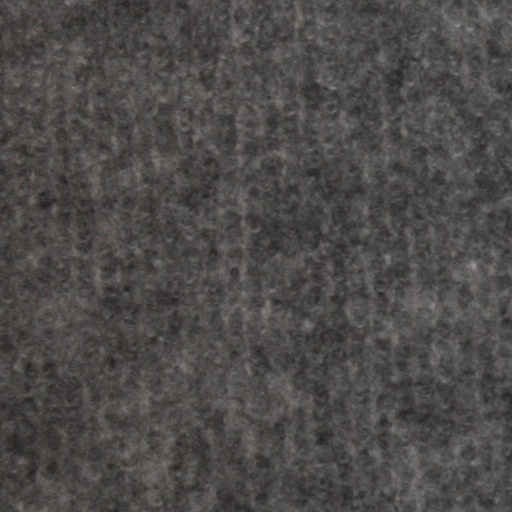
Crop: wheat